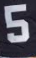
Number: 5